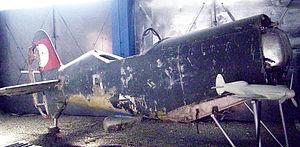
Friedrich "Fritz" Wendel était un pilote d'essai allemand dans les années 1930 et 40.
La désignation Messerschmitt Me 209 désigne deux projets aéronautiques distincts.